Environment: real
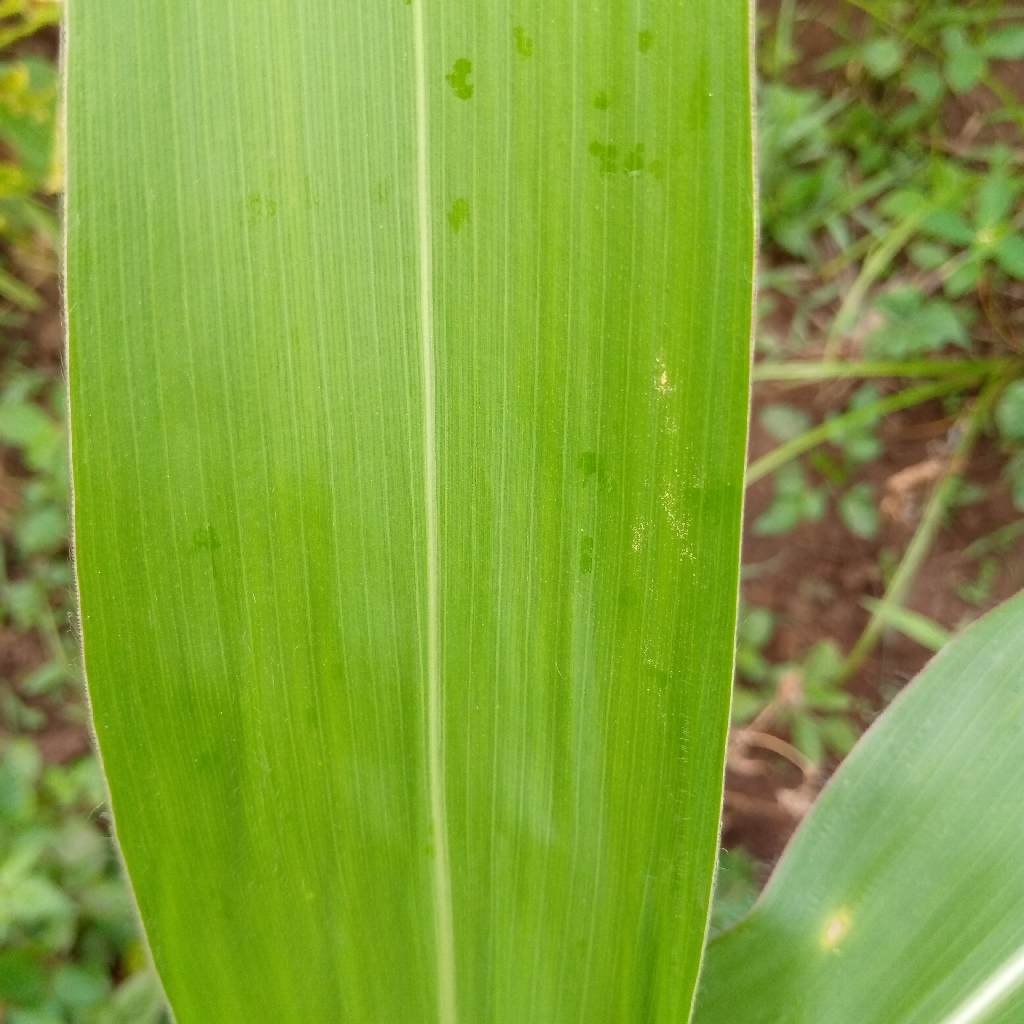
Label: healthy